USS Stettin

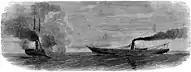
USS "Stettin" chases the "Aries".

Assigned to the South Atlantic Blockading Squadron, Stettin arrived at Port Royal, South Carolina, on 24 November 1862, and was sent back to the waters off Charleston to help enforce the blockade. While so assigned, she captured, or had a role in capturing or destroying, four would be blockade runners. On 28 March 1863, she captured , and shelled steamer "Havelock" as the blockade runner raced past them off Charleston on 11 June. Their guns damaged "Havelock" so severely that she ran aground on Folly Island where she was seen at daybreak ablaze. She was later reported to be a total wreck. The "Stettin" operated successfully against the steamer "Diamond" on 23 September 1863 to achieve a fourth victory.